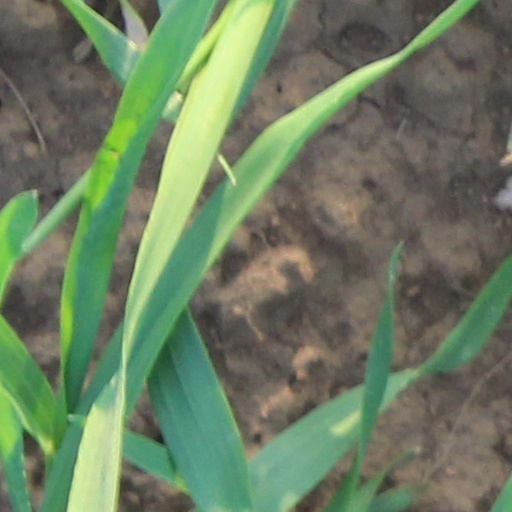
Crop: wheat